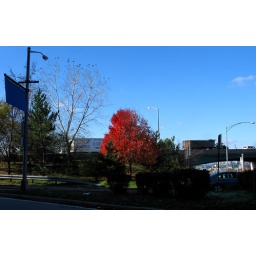
red tree near the BQE